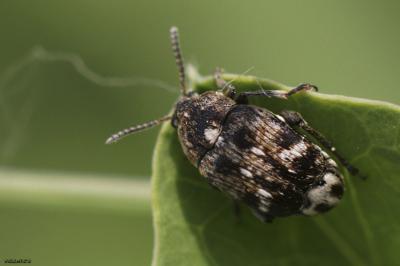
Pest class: pea_weevil